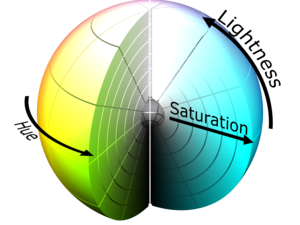
Espace de couleurs TSL, représenté dans une sphère.